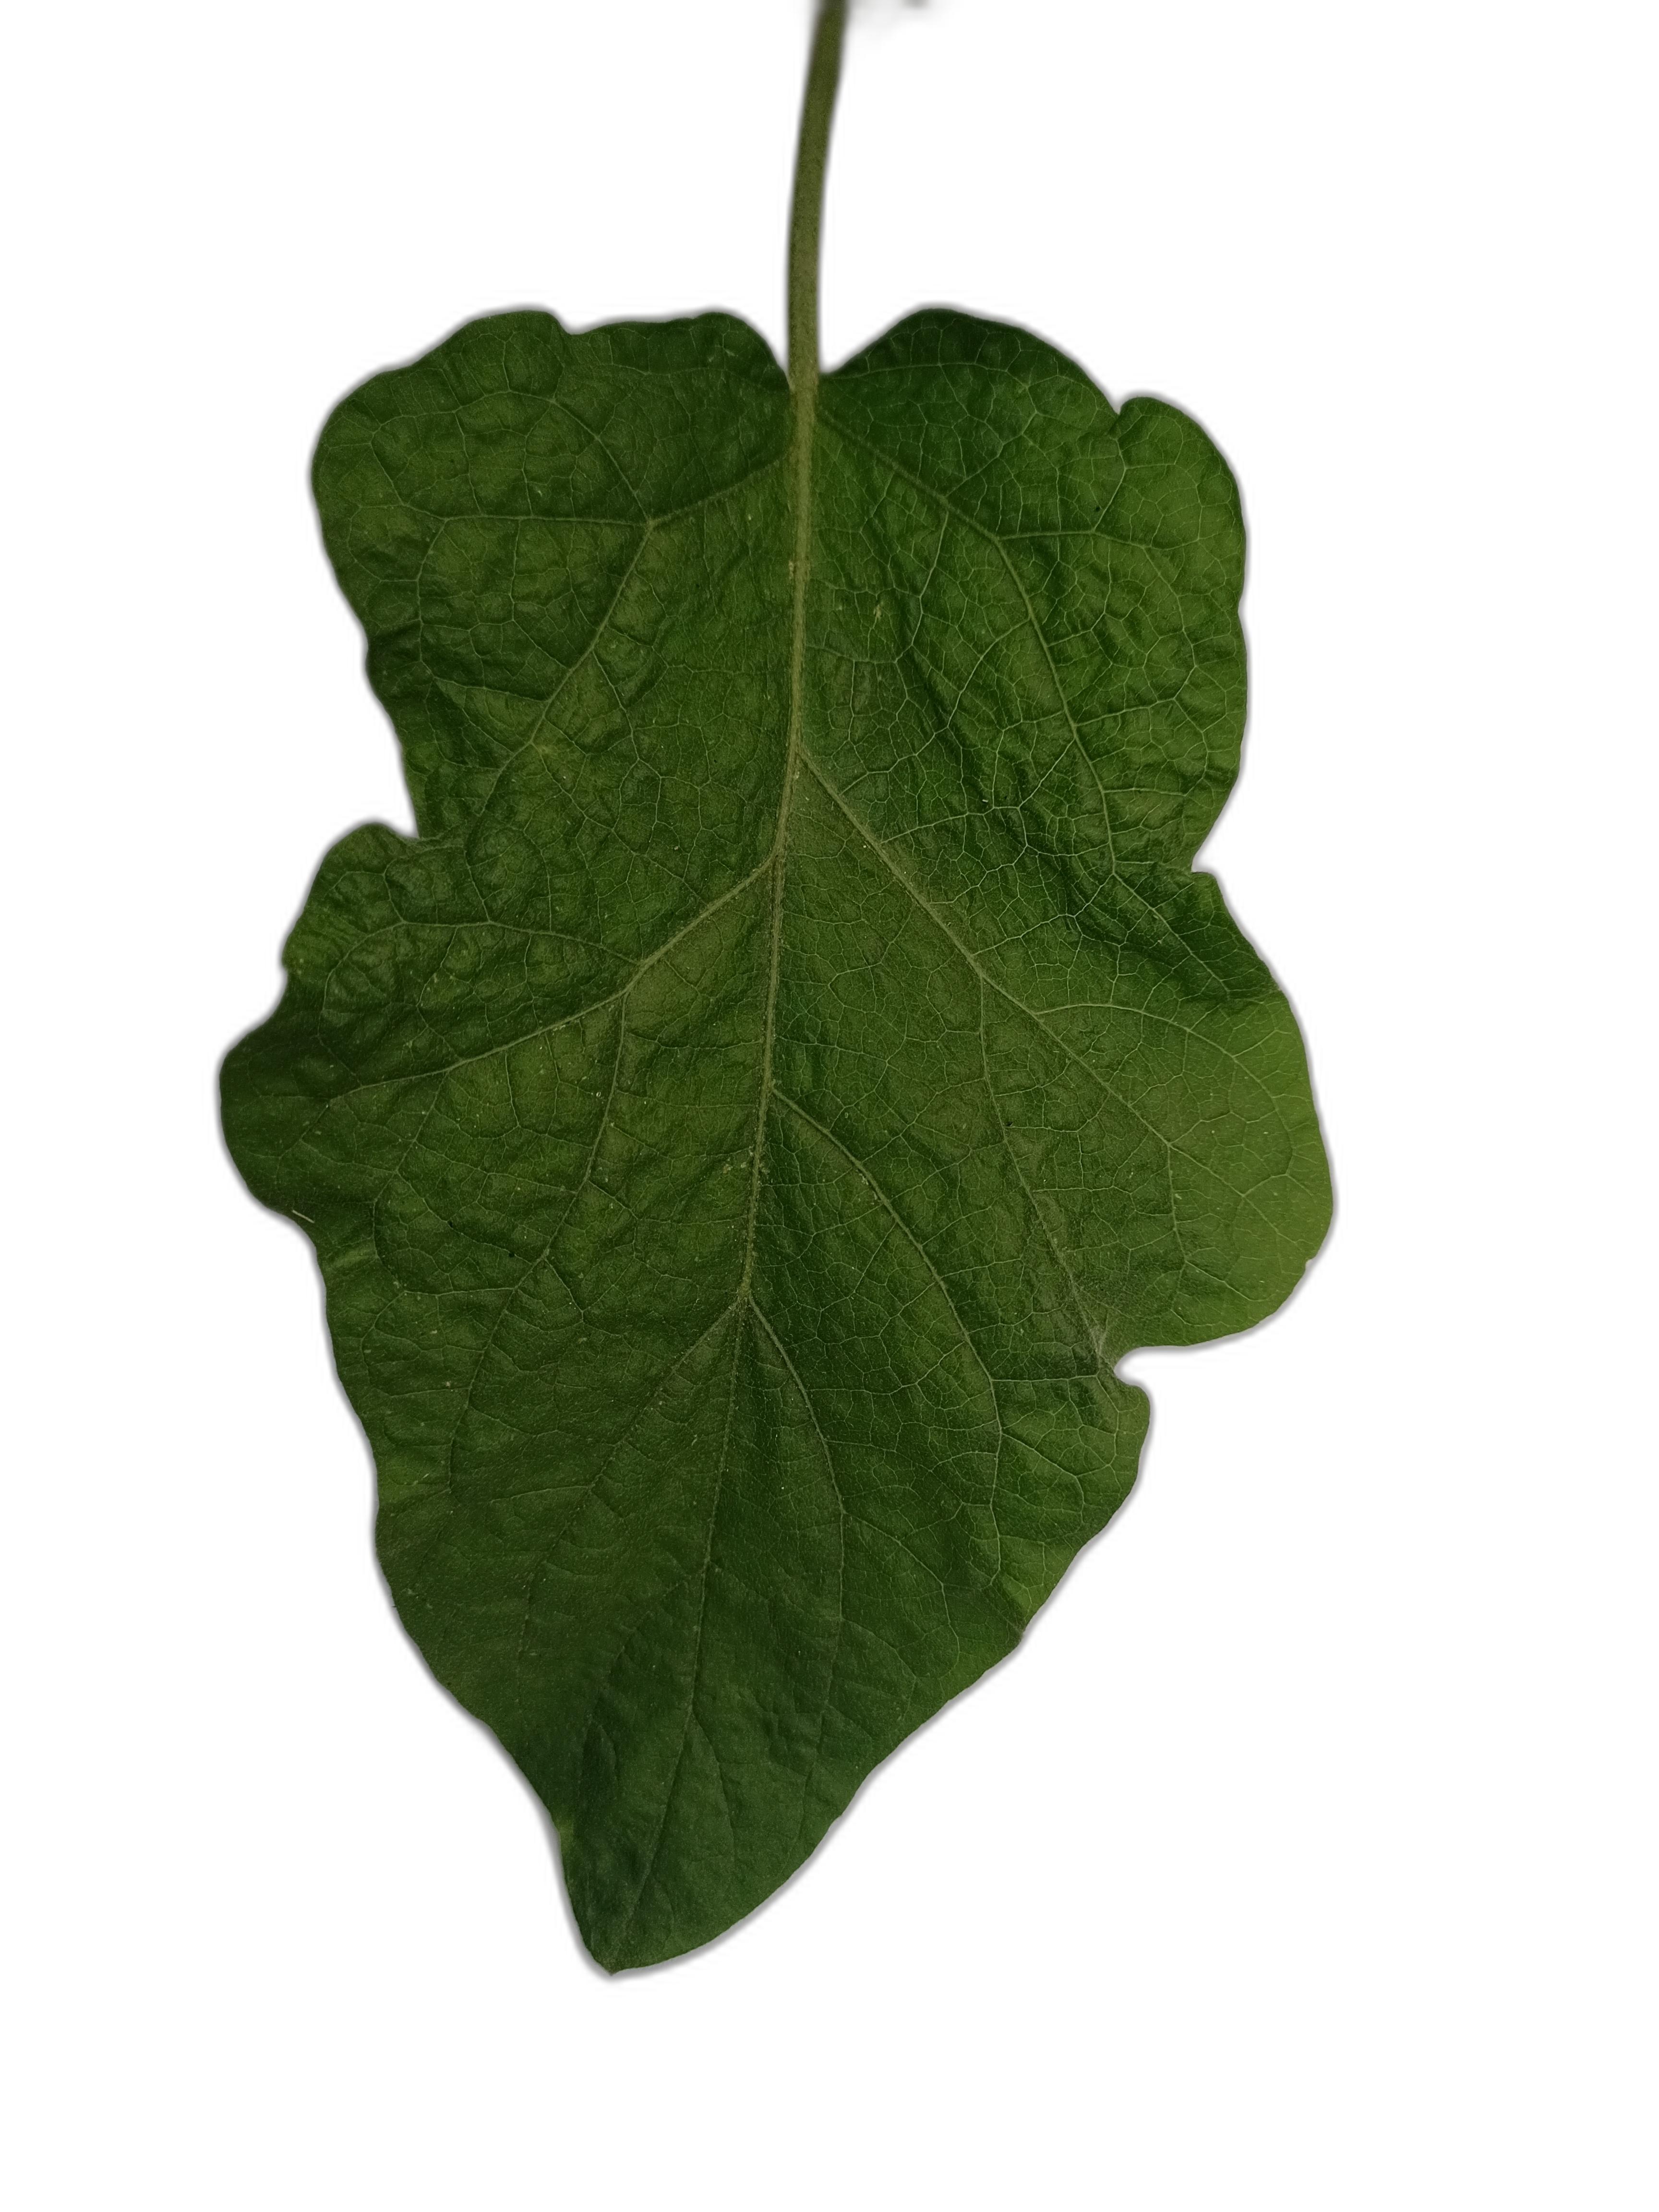
Label: Mosaic Virus Disease